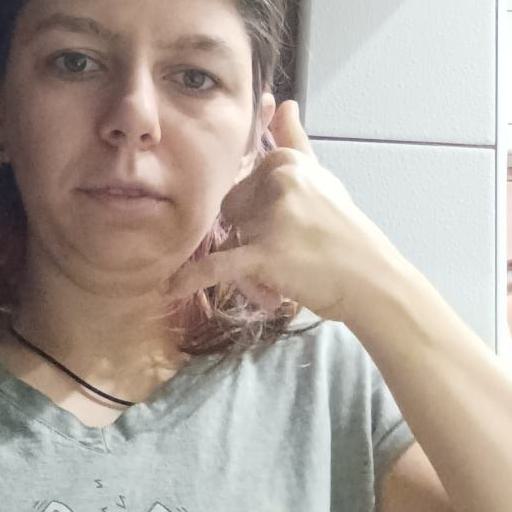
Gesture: call